Slettebakken Church

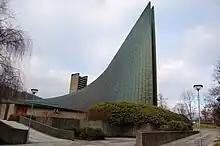
View of the church

Slettebakken Church is a parish church of the Church of Norway in Bergen Municipality in Vestland county, Norway. It is located in the Slettebakken neighborhood in Årstad borough in the city of Bergen. It is the church for the Slettebakken parish which is part of the Bergensdalen prosti (deanery) in the Diocese of Bjørgvin. The large, concrete church was built in a modern fan-shaped design in 1970 using plans drawn up by the architect Tore Sveram. The church seats about 600 people.